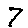
Label: 7